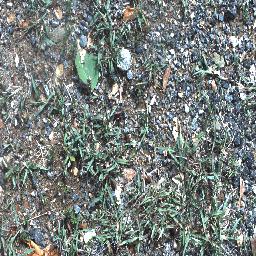
Label: negative